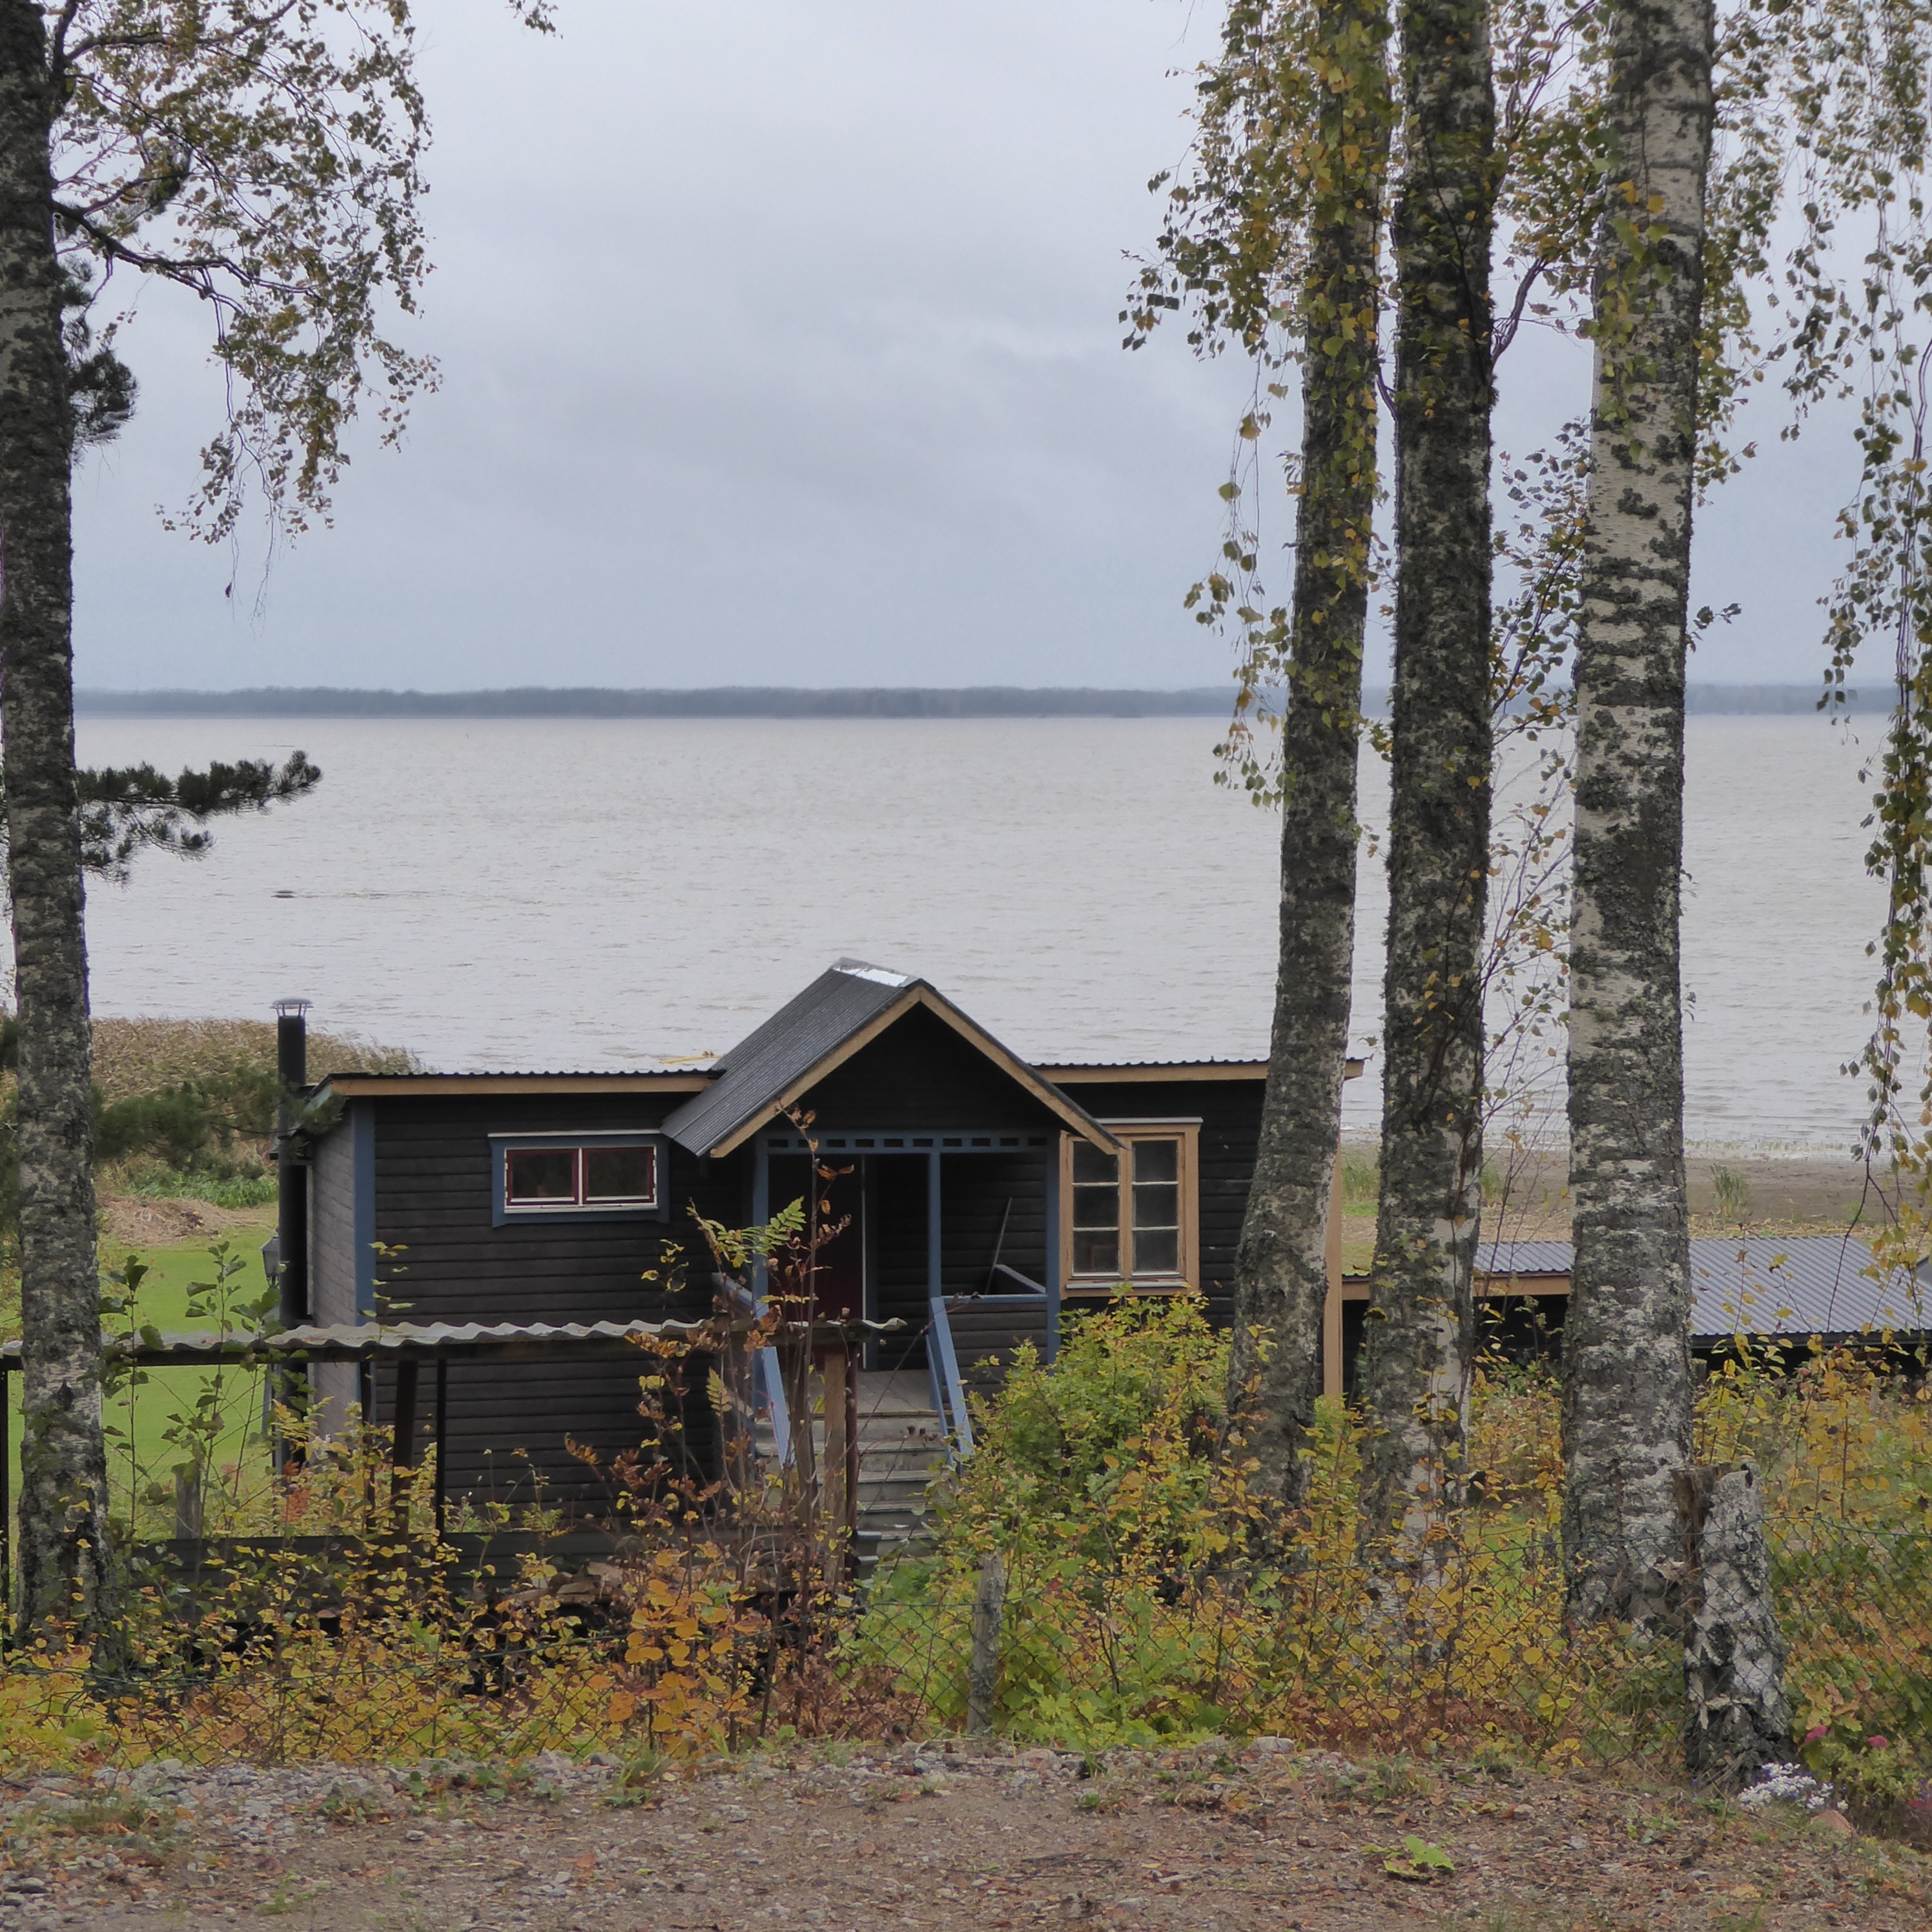
tree, house, lake, home, shack, cottage, rural area